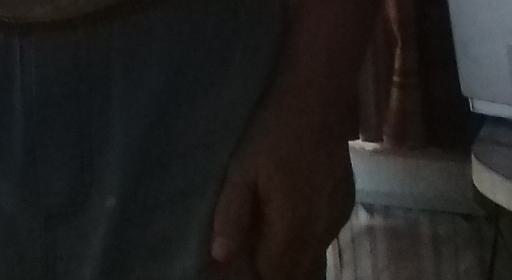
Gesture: no_gesture